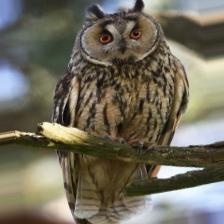
Species: LONG-EARED OWL
Scientific name: ASIO OTUS
ImageNet parent category: great_grey_owl